Dese Dem Dose

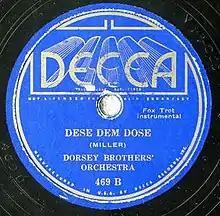
1935 Decca 78, 469B.

Dese Dem Dose is a 1935 instrumental composed by Glenn Miller and recorded by The Dorsey Brothers orchestra.